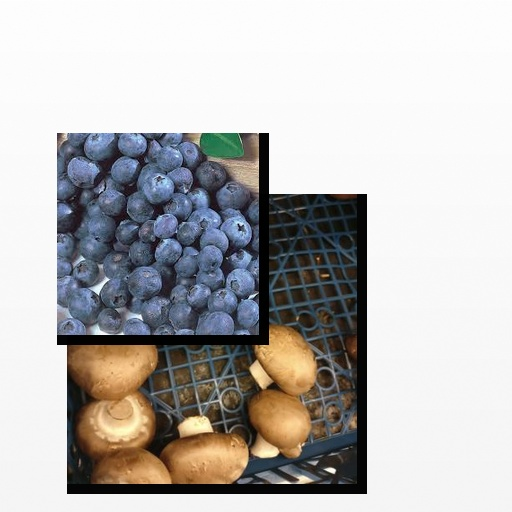
Food items: blueberry, mushroom